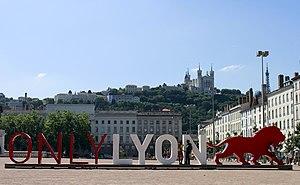
Le marketing urbain ou city branding est une approche qui applique les techniques du marketing à la promotion et la valorisation des villes. Le marketing urbain peut être vu comme une déclinaison urbaine de la notion de marketing territorial.